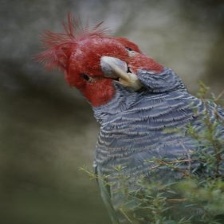
Species: GANG GANG COCKATOO
Scientific name: CALLOCEPHALON FIMBRIATUM
ImageNet parent category: sulphur-crested_cockatoo